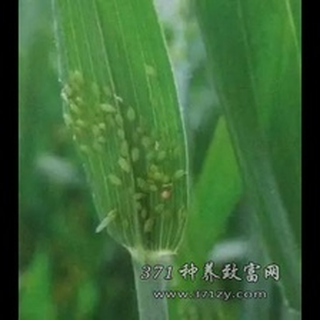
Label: wheat_aphid